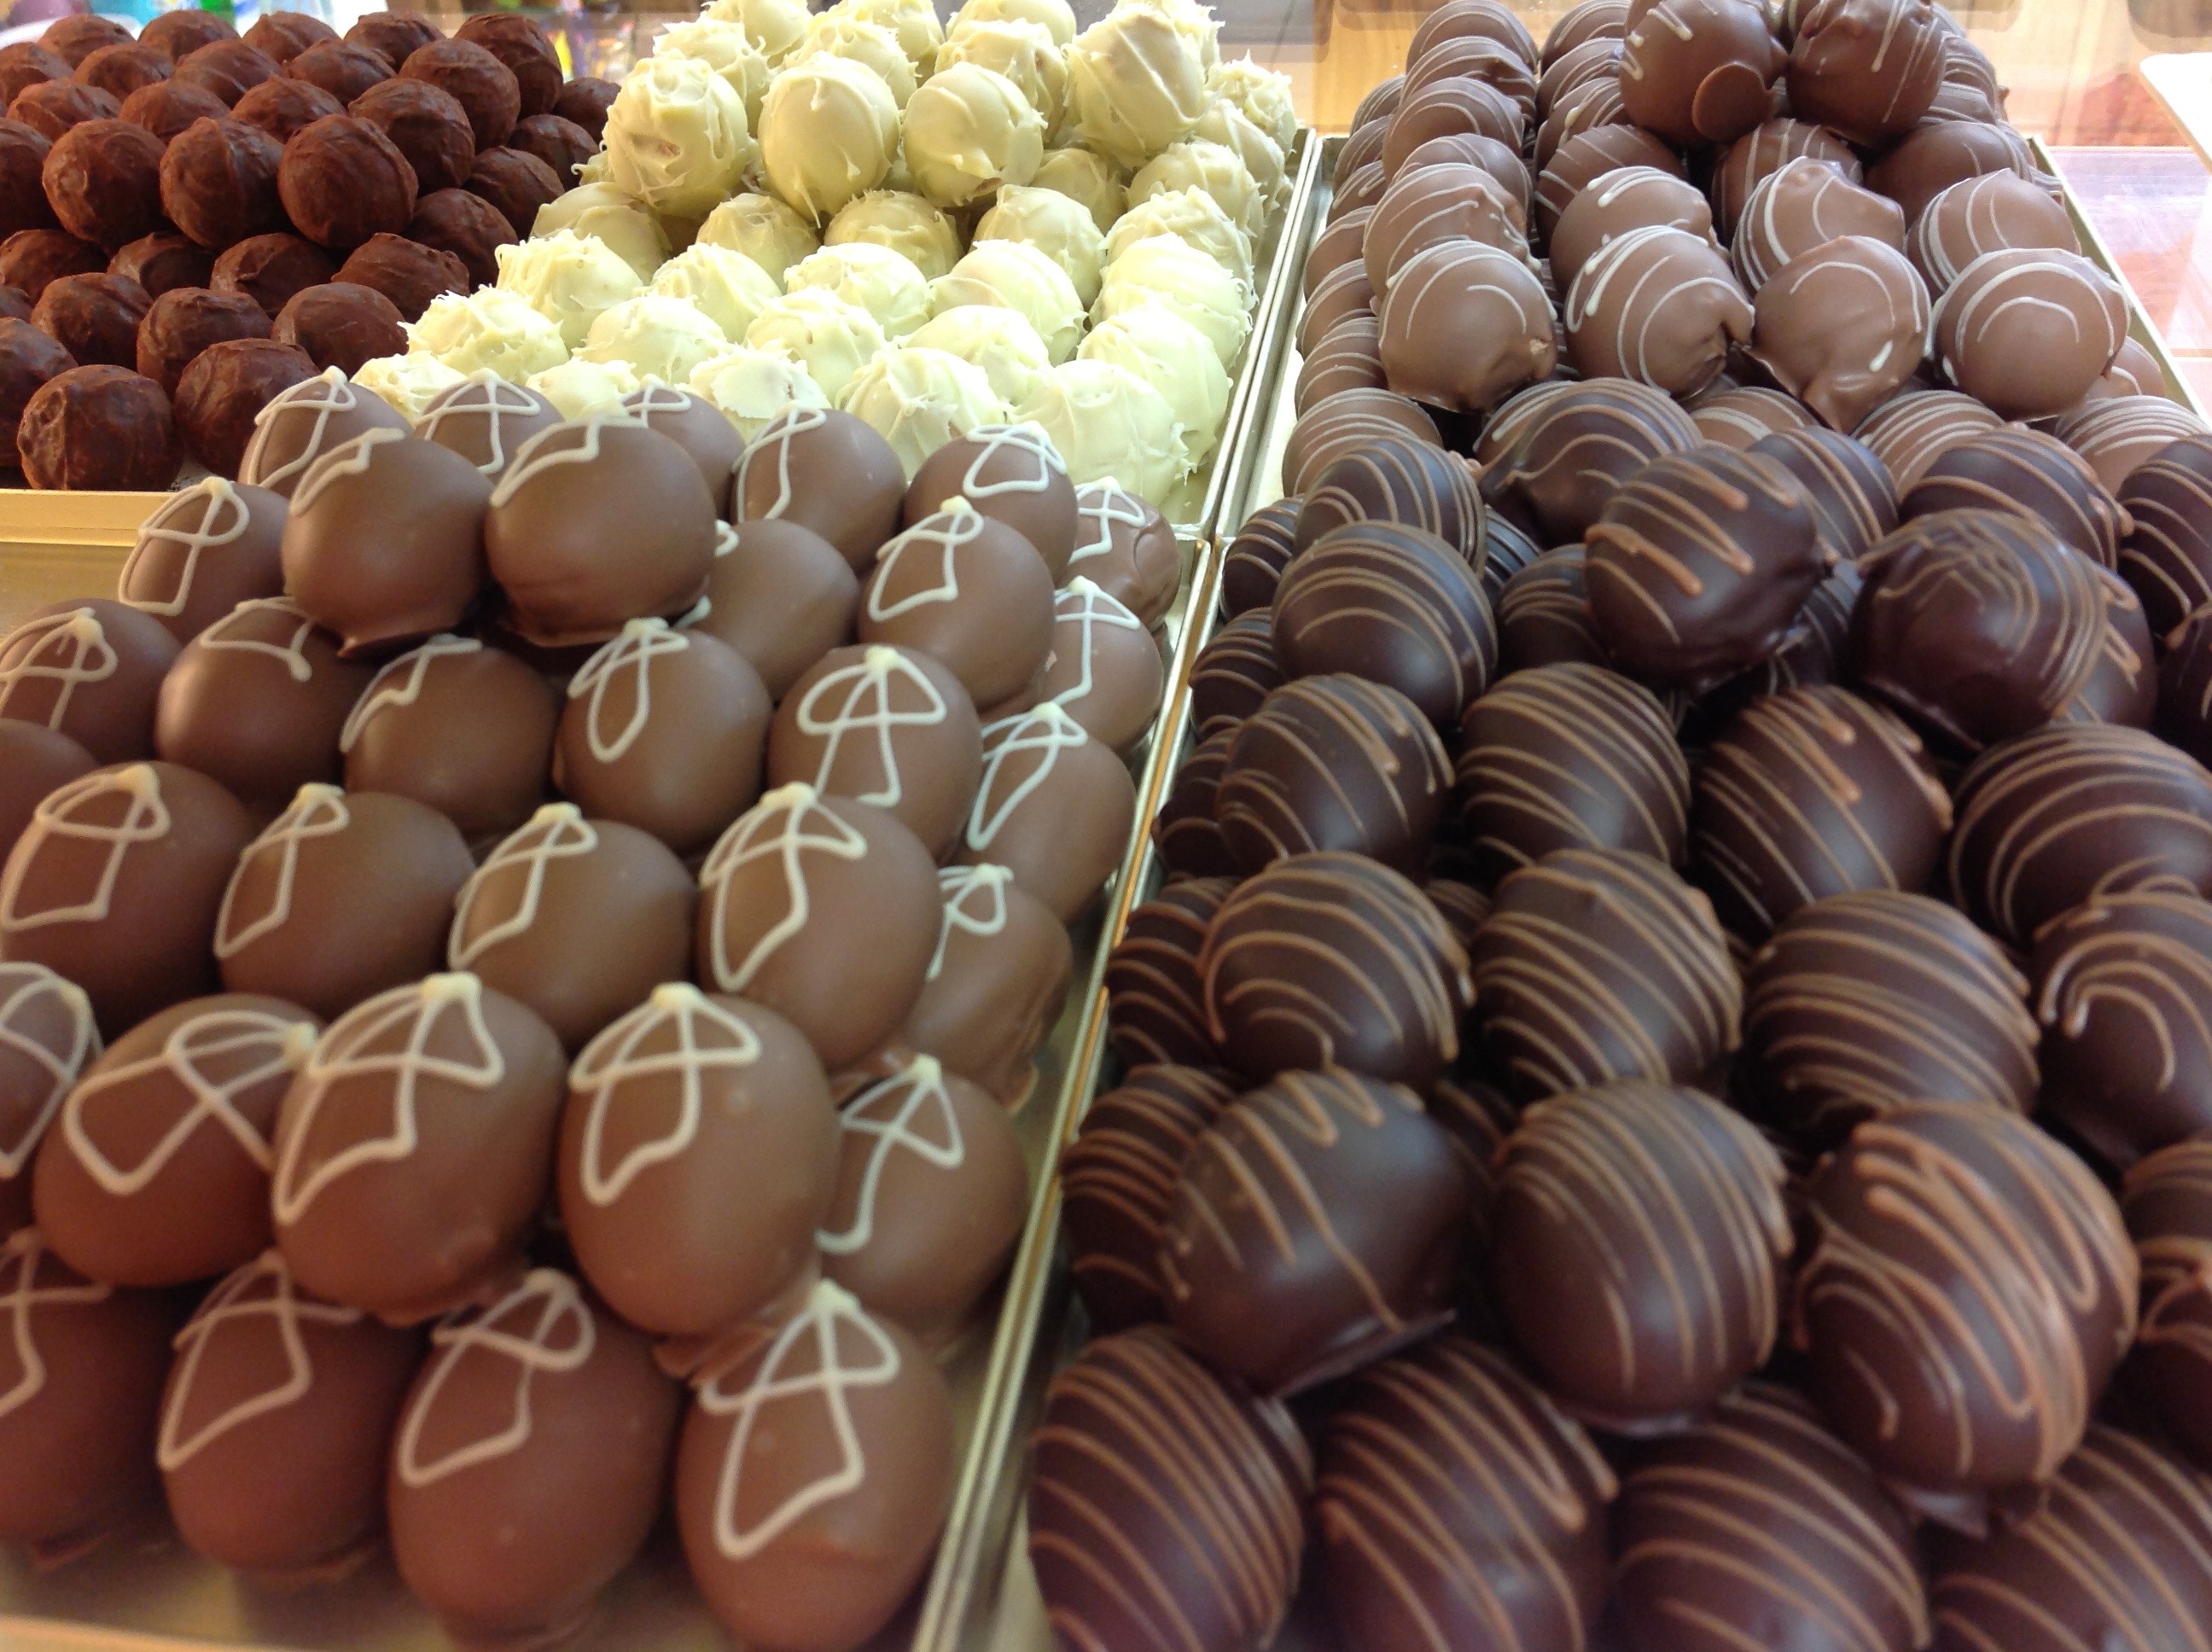
food, produce, chocolate, baking, gourmet, dessert, cuisine, brand, specialty, calories, cocoa, sweetness, chocolatier, confectionery, about, nibble, chocolates, praline, dark chocolate, bonbon, calorie bomb, edible mushroom, fine chocolates, confiserie, chocolate praline, candy store balls, chocolate truffle, chocolate confectionery, chocolate truffles, schokokugel, mozartkugeln, salt bug